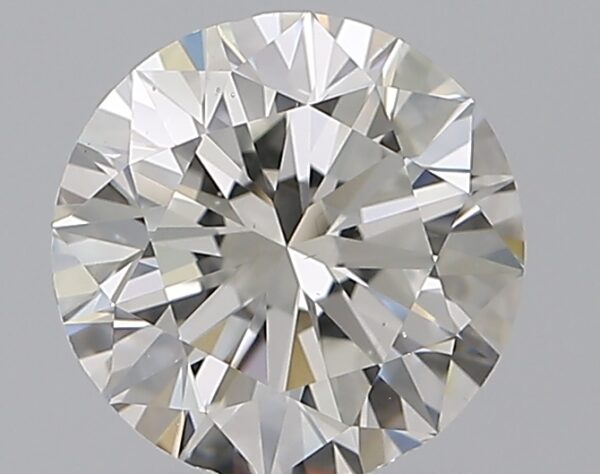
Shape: round
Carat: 1.2
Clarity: VS2
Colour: H
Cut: EX
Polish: EX
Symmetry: VG
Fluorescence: M
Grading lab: GIA
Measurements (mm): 6.7 x 6.78 x 4.18